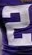
Number: 2